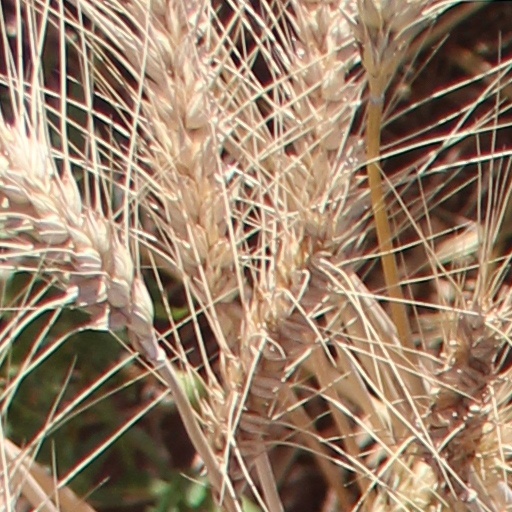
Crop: wheat